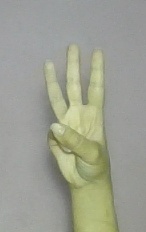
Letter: thaa